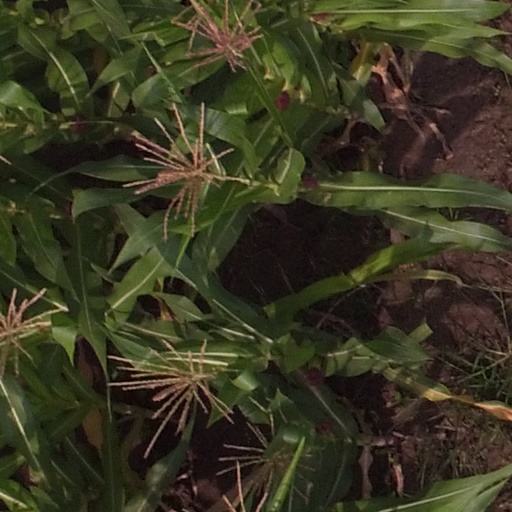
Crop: maize; corn